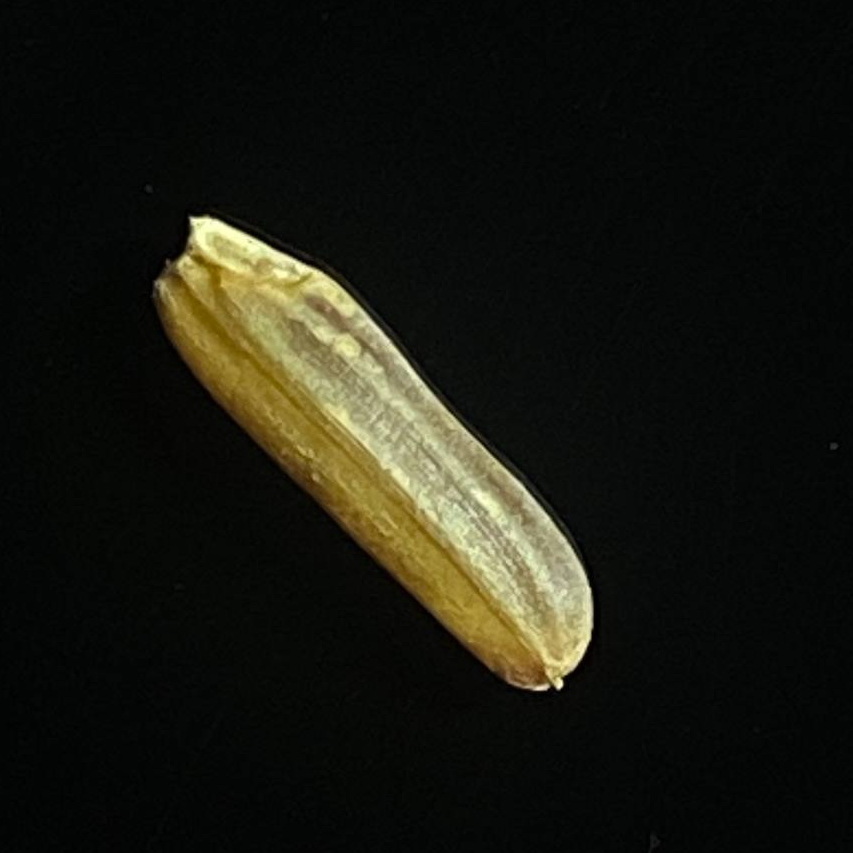
Rice variety: Red_Cargo